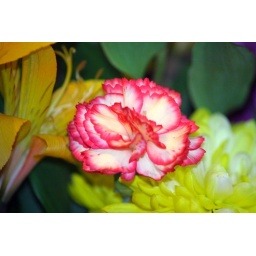
Febuarey 8 2011  I loved the pink and white of this carnation against the yellow mums.